Militarism

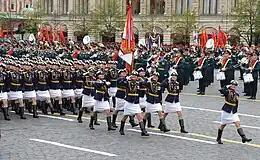
Military parade on Red Square in Moscow

The rise of militarism in India dates back to the British Raj with the establishment of several Indian independence movement organizations such as the Indian National Army led by Subhas Chandra Bose. The Indian National Army (INA) played a crucial role in pressuring the British Raj after it occupied the Andaman and Nicobar Islands with the help of Imperial Japan, but the movement lost momentum due to lack of support by the Indian National Congress, the Battle of Imphal, and Bose's sudden death.